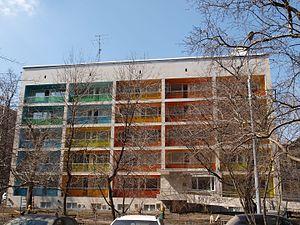
Tché est une chaîne de télévision fédérale russe. La chaîne a commencé sa diffusion le 12 novembre 2015 à 06h00 sur la fréquence de la chaîne Peretz. La chaîne est destinée aux hommes mais des émissions pour la famille sont diffusées.